Water pollution in India

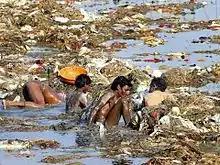

Sewage discharged from cities, towns and some villages is the predominant cause of water pollution in India. Investment is needed to bridge the gap between the sewage India generates and its treatment capacity of sewage per day. Major cities of India produce 38,354 million litres per day (MLD) of sewage, but the urban sewage treatment capacity is only 11,786 MLD. A large number of Indian rivers are severely polluted as a result of discharge of domestic sewage.